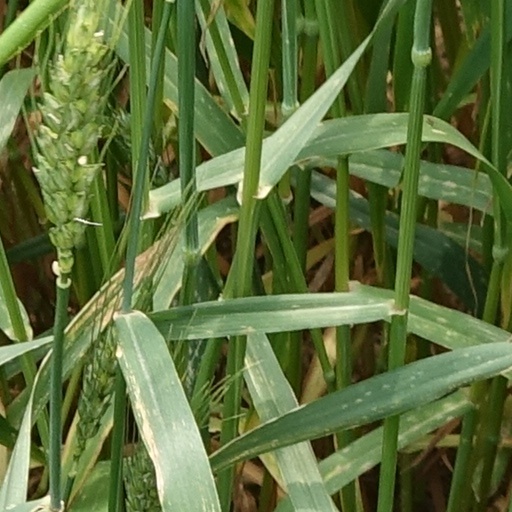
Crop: wheat